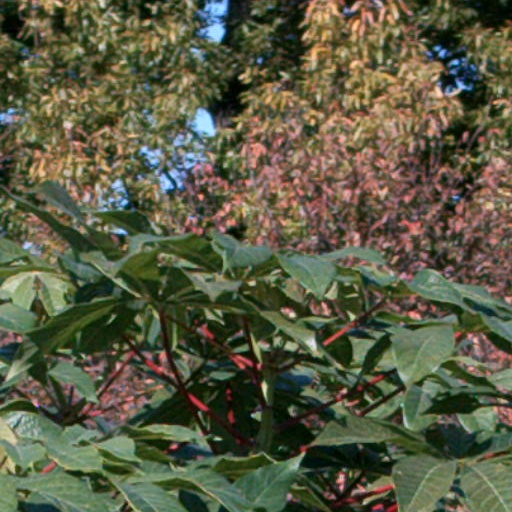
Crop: cassava